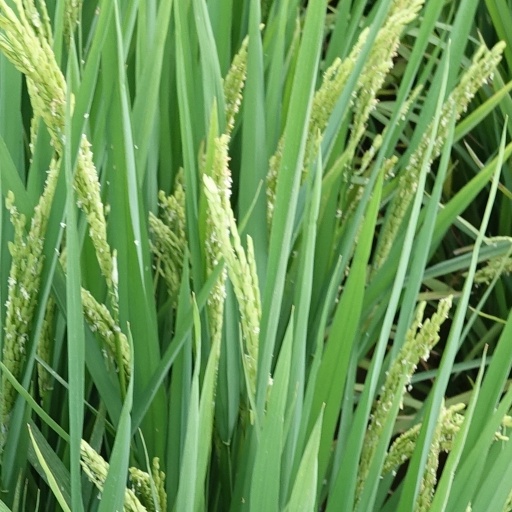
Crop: rice